France Darget Savarit

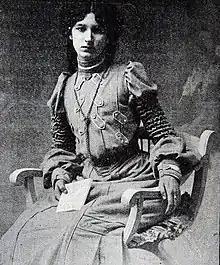

France Darget Savarit (26 December 1886 – 26 August 1965) was a French writer. Her work was part of the literature event in the art competition at the 1924 Summer Olympics.